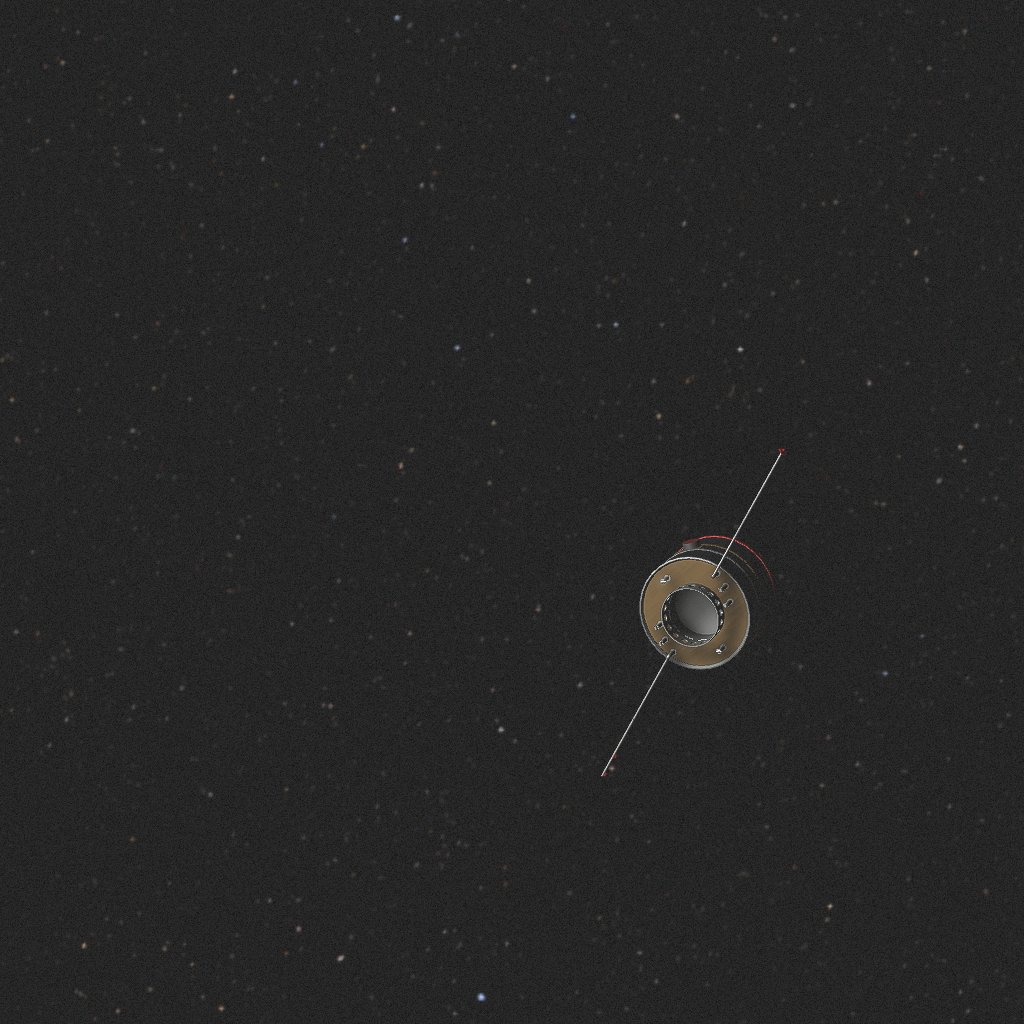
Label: double_star